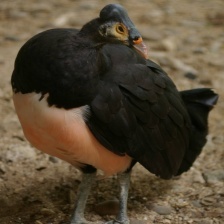
Species: MALEO
Scientific name: MACROCEPHALON MALEO